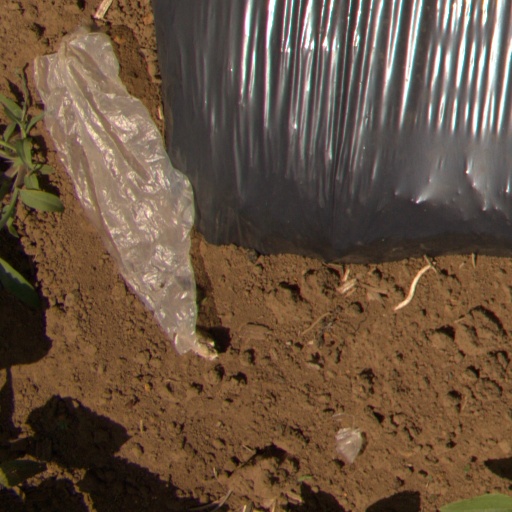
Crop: Jerusalem artichoke